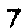
Label: 7